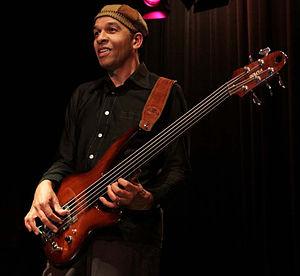
Kai Eckhardt est un bassiste, né le 15 juin 1961 à Mayence, en Allemagne, d'une mère allemande et d'un père libérien.